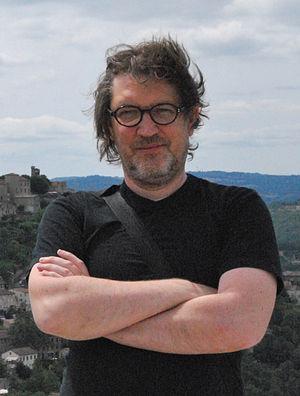
Benoit Feroumont photographié près de Cordes sur ciel.
Spirou est un périodique de bande dessinée belge francophone hebdomadaire dans lequel sont ou ont été publiées plusieurs séries dont certaines ont marqué le neuvième art comme Spirou et Fantasio, Lucky Luke, Buck Danny, Boule et Bill, Gaston, Les Schtroumpfs ou encore Les Tuniques bleues.
Benoît Feroumont, né le 28 août 1969 à Aye, commune de Marche-en-Famenne, est un auteur belge francophone de bande dessinée et un animateur de film d'animation, principalement connu pour la série Le Royaume.